Georges Rohault de Fleury

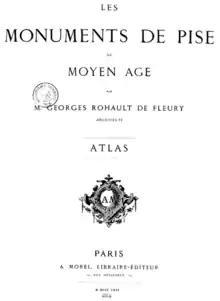
Cover of "Les Monuments de Pise au Moyen Âge" (1866)

Rohault de Fleury visited Italy with his father in 1858-59, seeing Pisa, Pompeii and Naples.